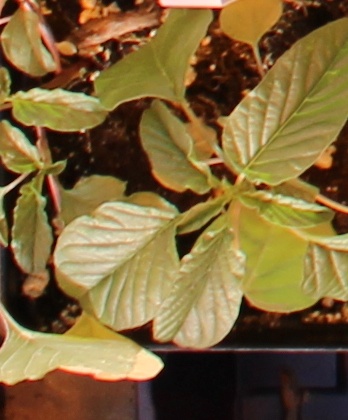
Label: Palmer Amaranth